Jeremy Bates (tennis)

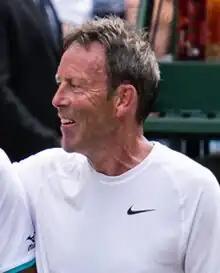
Bates in 2019

Michael Jeremy Bates (born 19 June 1962) is a British former professional tennis player. He was ranked UK number 1 in 1987 and from 1989 to 1994. He reached a career-high ATP world ranking of 54 from 17 April 1995 to 23 April 1995.